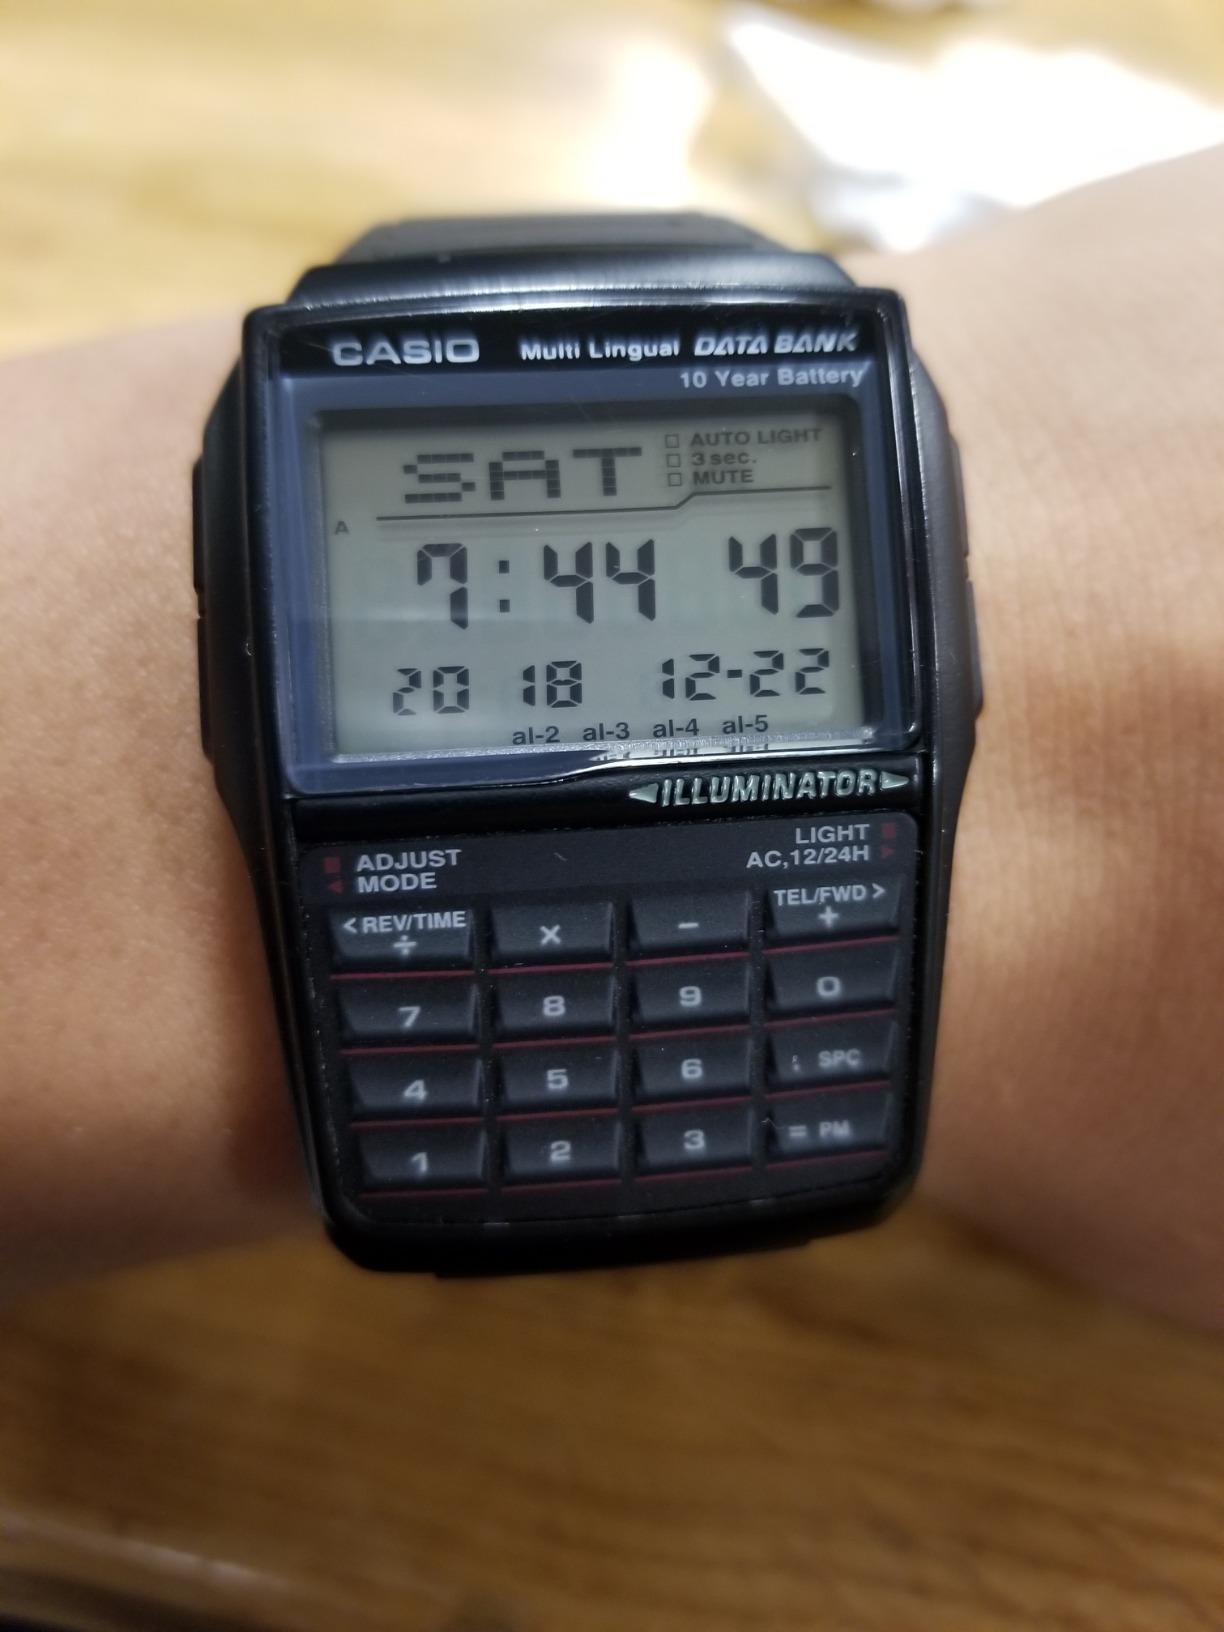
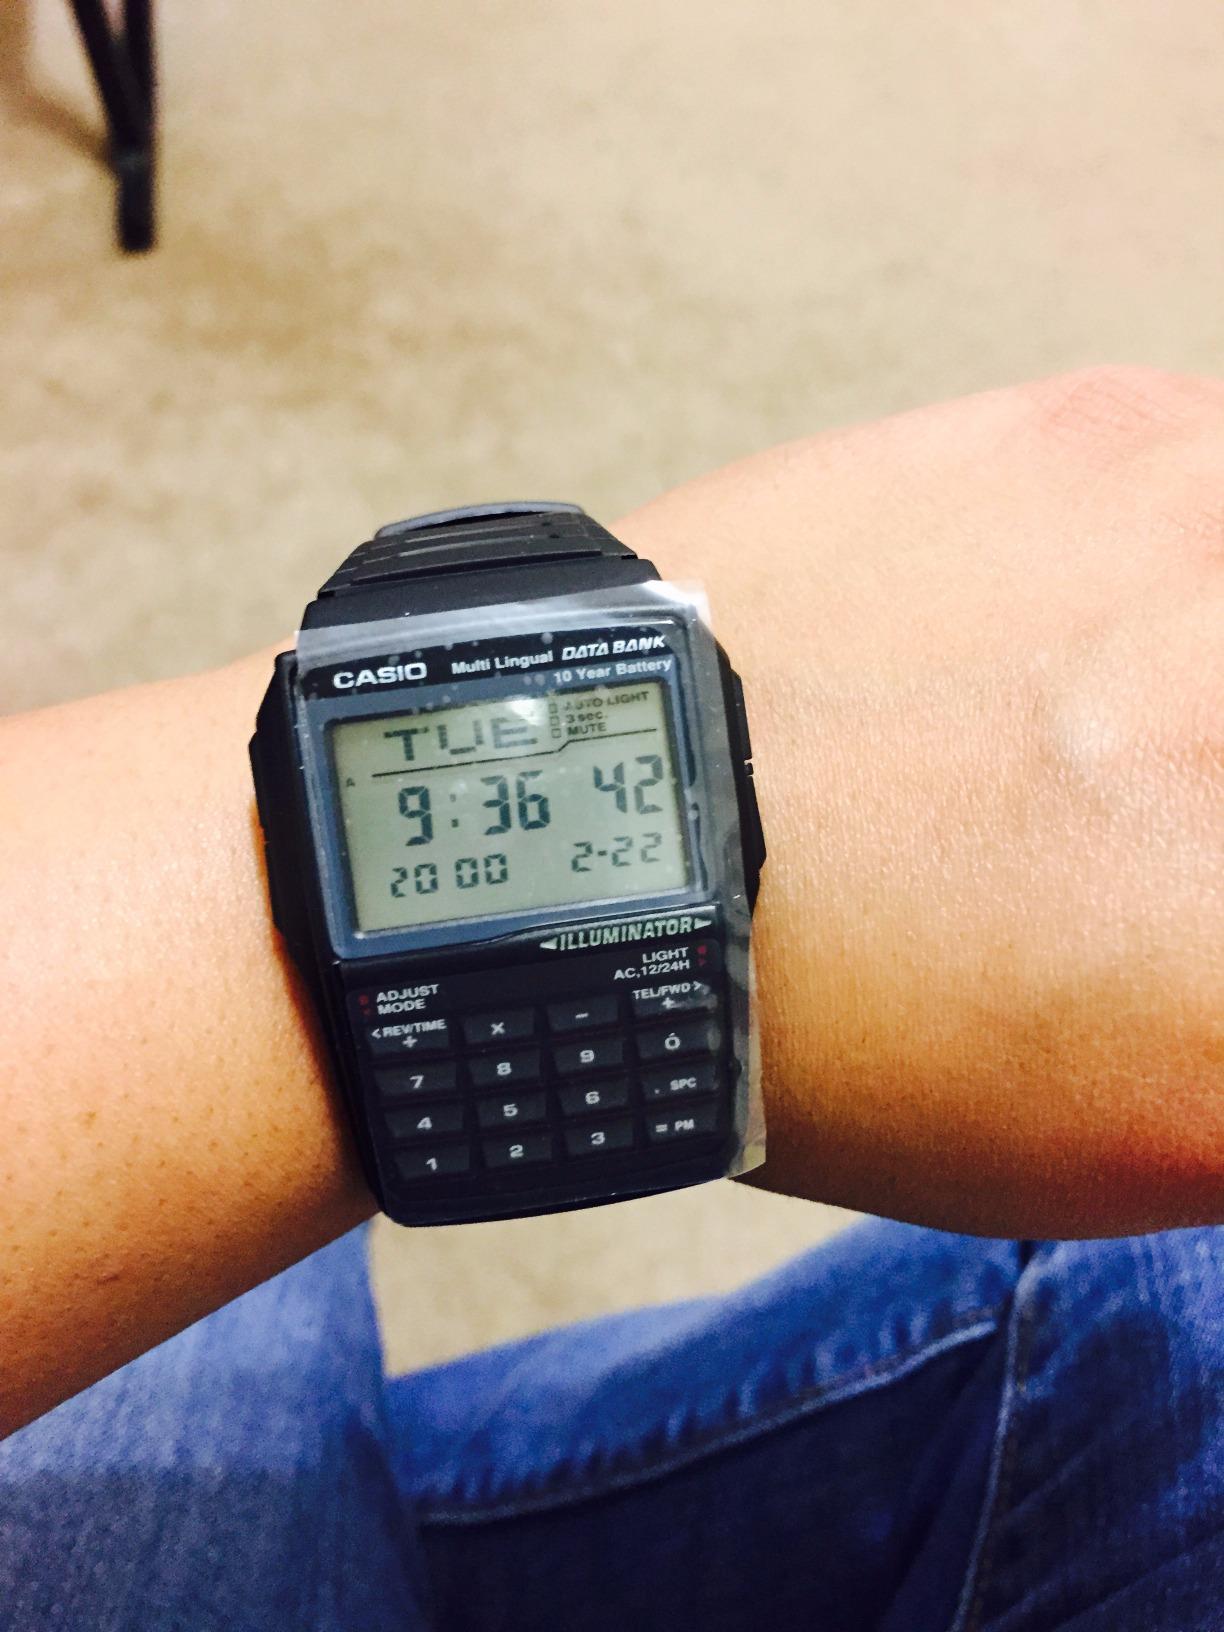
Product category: accessories_watch
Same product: yes